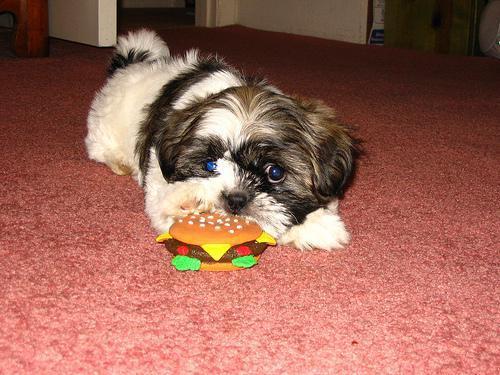
Shih-Tzu